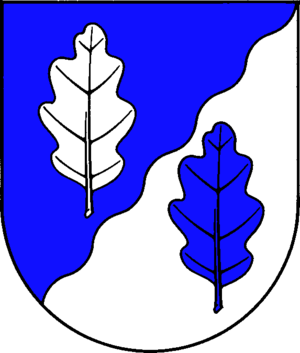
Todenbüttel est une commune de l'arrondissement de Rendsburg-Eckernförde, Land de Schleswig-Holstein.